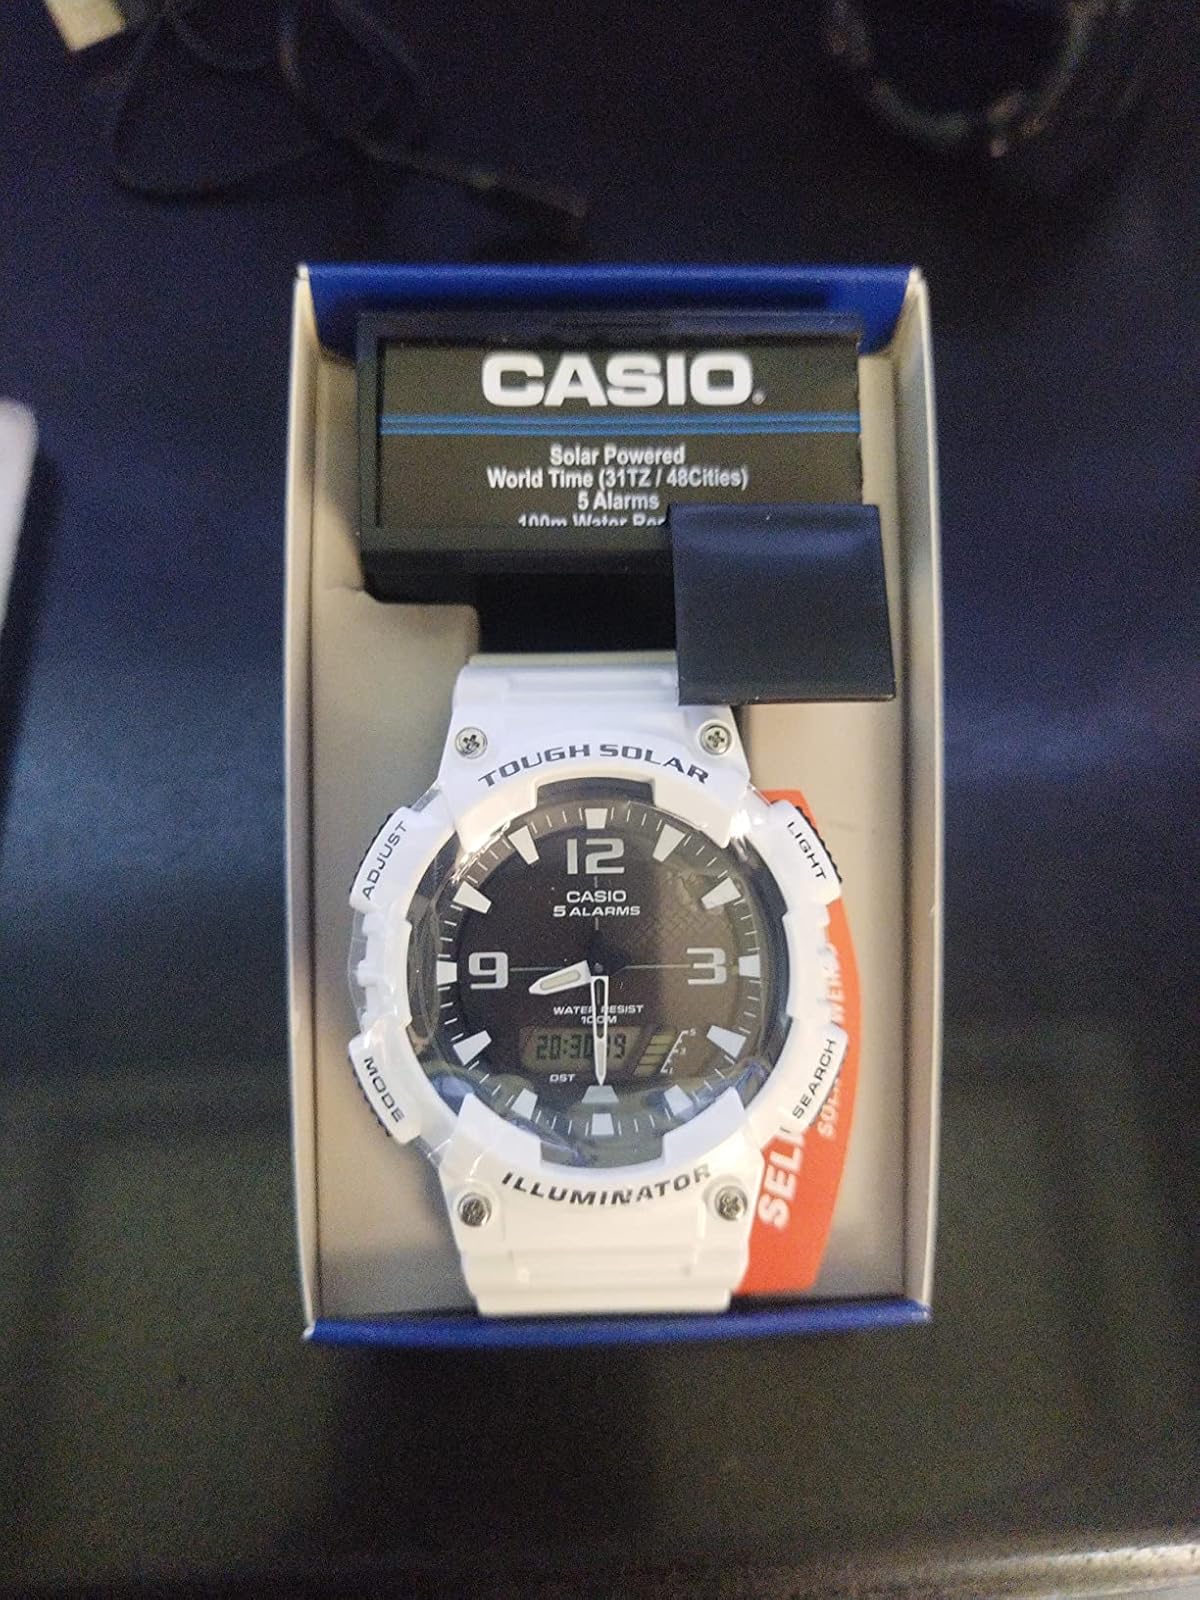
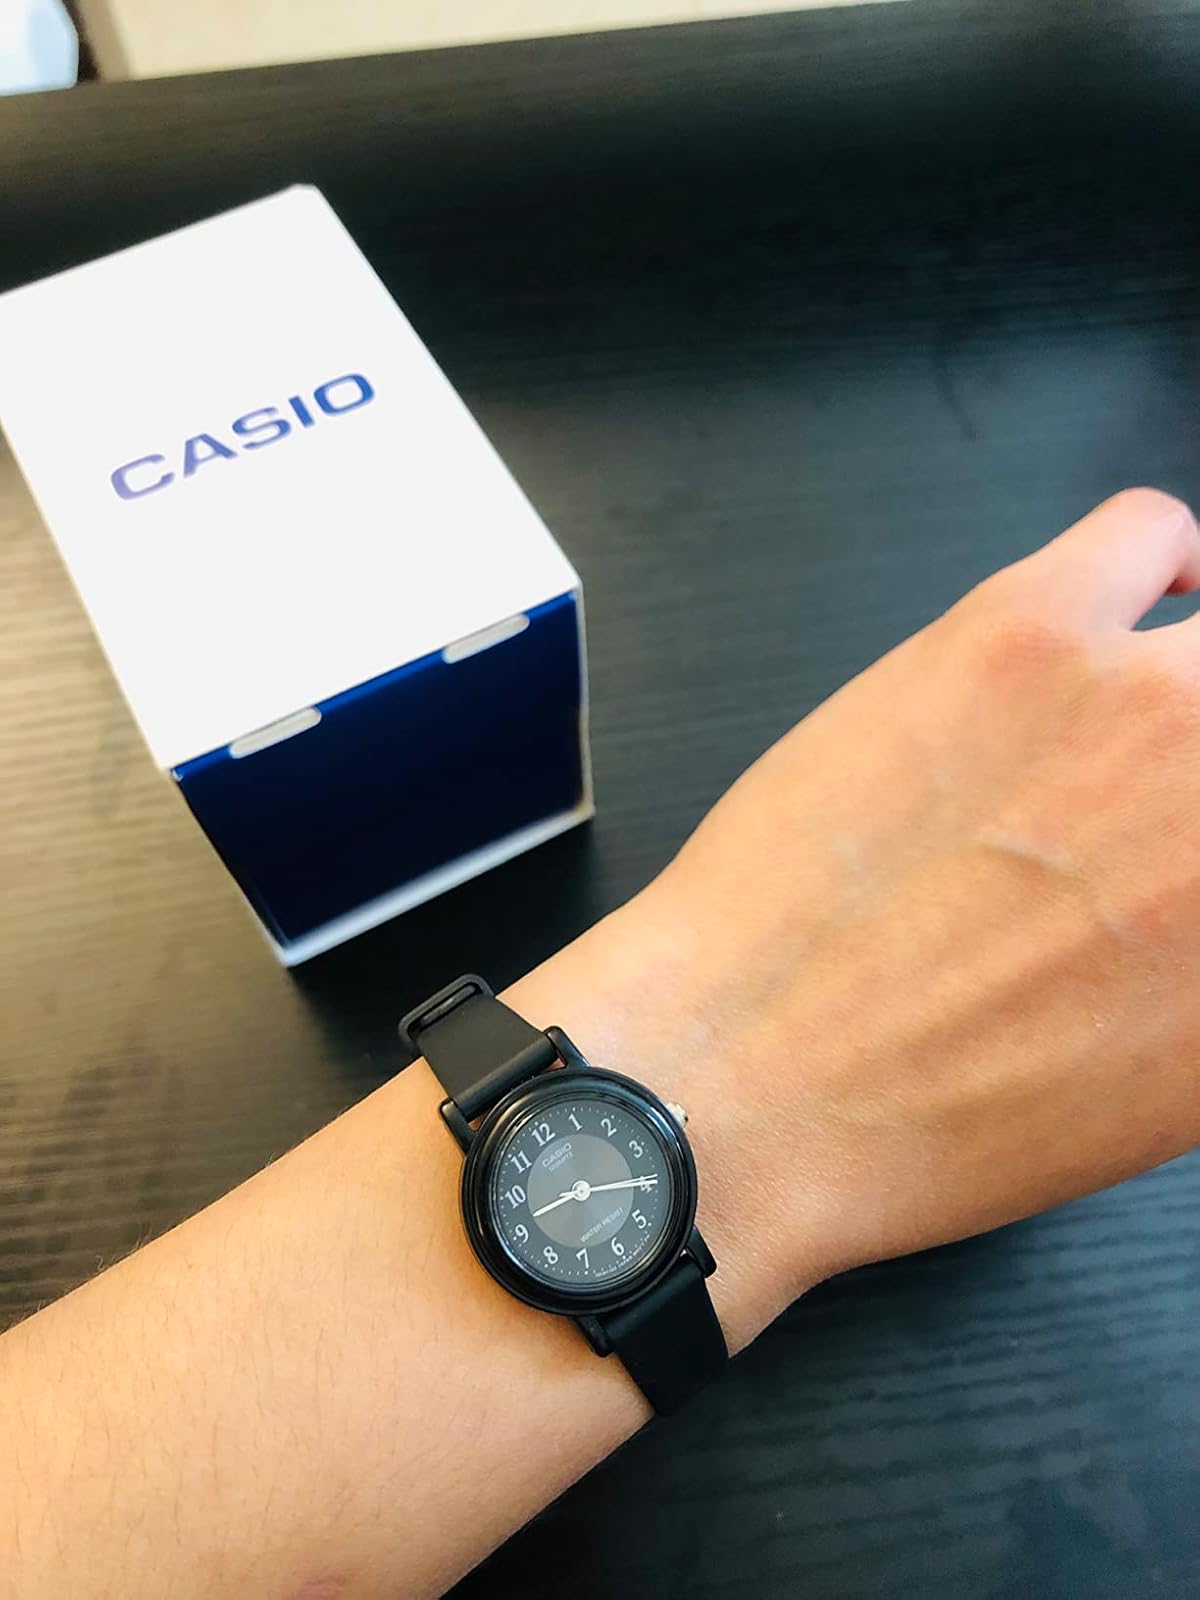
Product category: accessories_watch
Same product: no